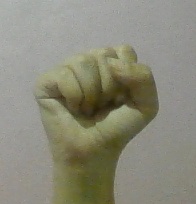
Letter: saad